Answer in natural language. Considering the relative positions, is black bar stool above or below Doorway? Choose between the following options: above or below
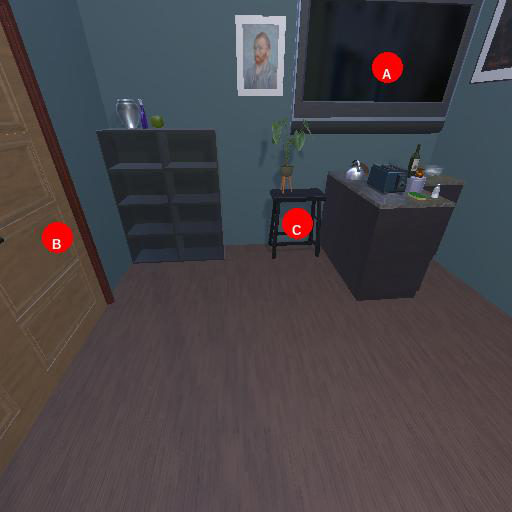
<answer>above</answer>